Deakin Reserve

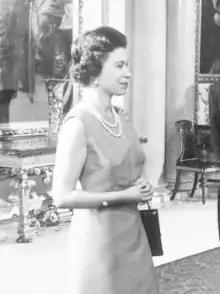
Queen Elizabeth II, visited Deakin Reserve in 1954

This sports venue was originally known as the cricket reserve in its very early years, then later known as the Shepparton Recreation Reserve, prior to being officially named the Deakin Reserve in 1947, in honour of former Victorian Water Supply Minister, former Federal politician and Australian Prime Minister, Alfred Deakin who was largely responsible for implementing the Goulburn Valley Irrigation Scheme.